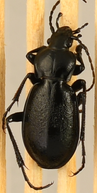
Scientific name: Carabus taedatus
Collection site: Niwot Ridge NEON (NIWO), plot NIWO_013